Josef Anton Barbo von Waxenstein

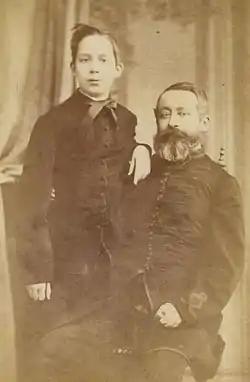
Barbo von Waxenstein (left) with his father

Josef Anton Barbo von Waxenstein was born on 20 February 1863 in Kroisenbach (now Rakovnik pri Šentrupertu) to Count Joseph Emanuel Maria Dismas Otto Vincenz Barbo von Waxenstein and Countess Valesca Caroline Antonie Henriette Ludmille Antonie Henrietta Ludmilla von Arco. He was a scion of the aristocratic Barbo von Waxenstein family. His father had been a member of the Austrian parliament between 1867 until 1879, and a staunch supporter of the Slovenian national revival.